Orphnaecus philippinus

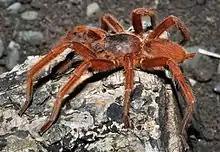
Orphnaecus philippinus

Orphnaecus philippinus, known as the Philippine Tangerine, Philippine Orange, or Neon Orange Tarantula is a species of tarantula. It is native to the Philippines. It was described in 1999, by Gunter Schmidt, as "Selenobrachys philippinus", but in 2012, Rick West, Steven Nunn and Henry Hogg made the genus "Selenobrachys" a junior synonym of "Orphnaecus".